Honduran diaspora

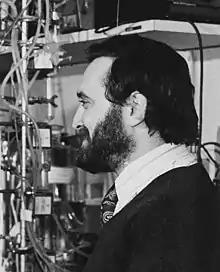
Salvador Moncada. A famous Honduran in the United Kingdom

Since 1975 emigration from Honduras has accelerated as economic migrants and political refugees seek a better life elsewhere. Although many Hondurans have many relatives in Nicaragua, Spain, Mexico, El Salvador and Canada, the majority of Hondurans living abroad are in the United States.